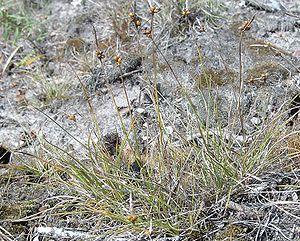
Cette liste de Tracheophyta de Bosnie-Herzégovine, ainsi que d’espèces introduites est un aperçu incomplet d’espèces de mousses, de fougères, de gymnospermes et d’angiospermes citées dans la littérature disponible en langues bosniaque, croate, serbe et serbo-croate. Cet aperçu n’inclue pas des espèces cultivées ni celles occasionnellement introduites.